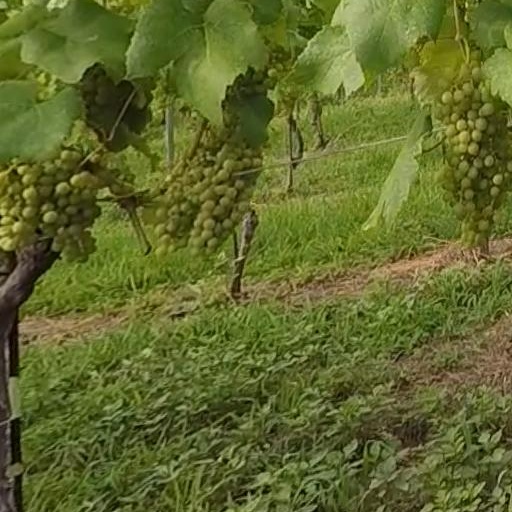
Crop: grape